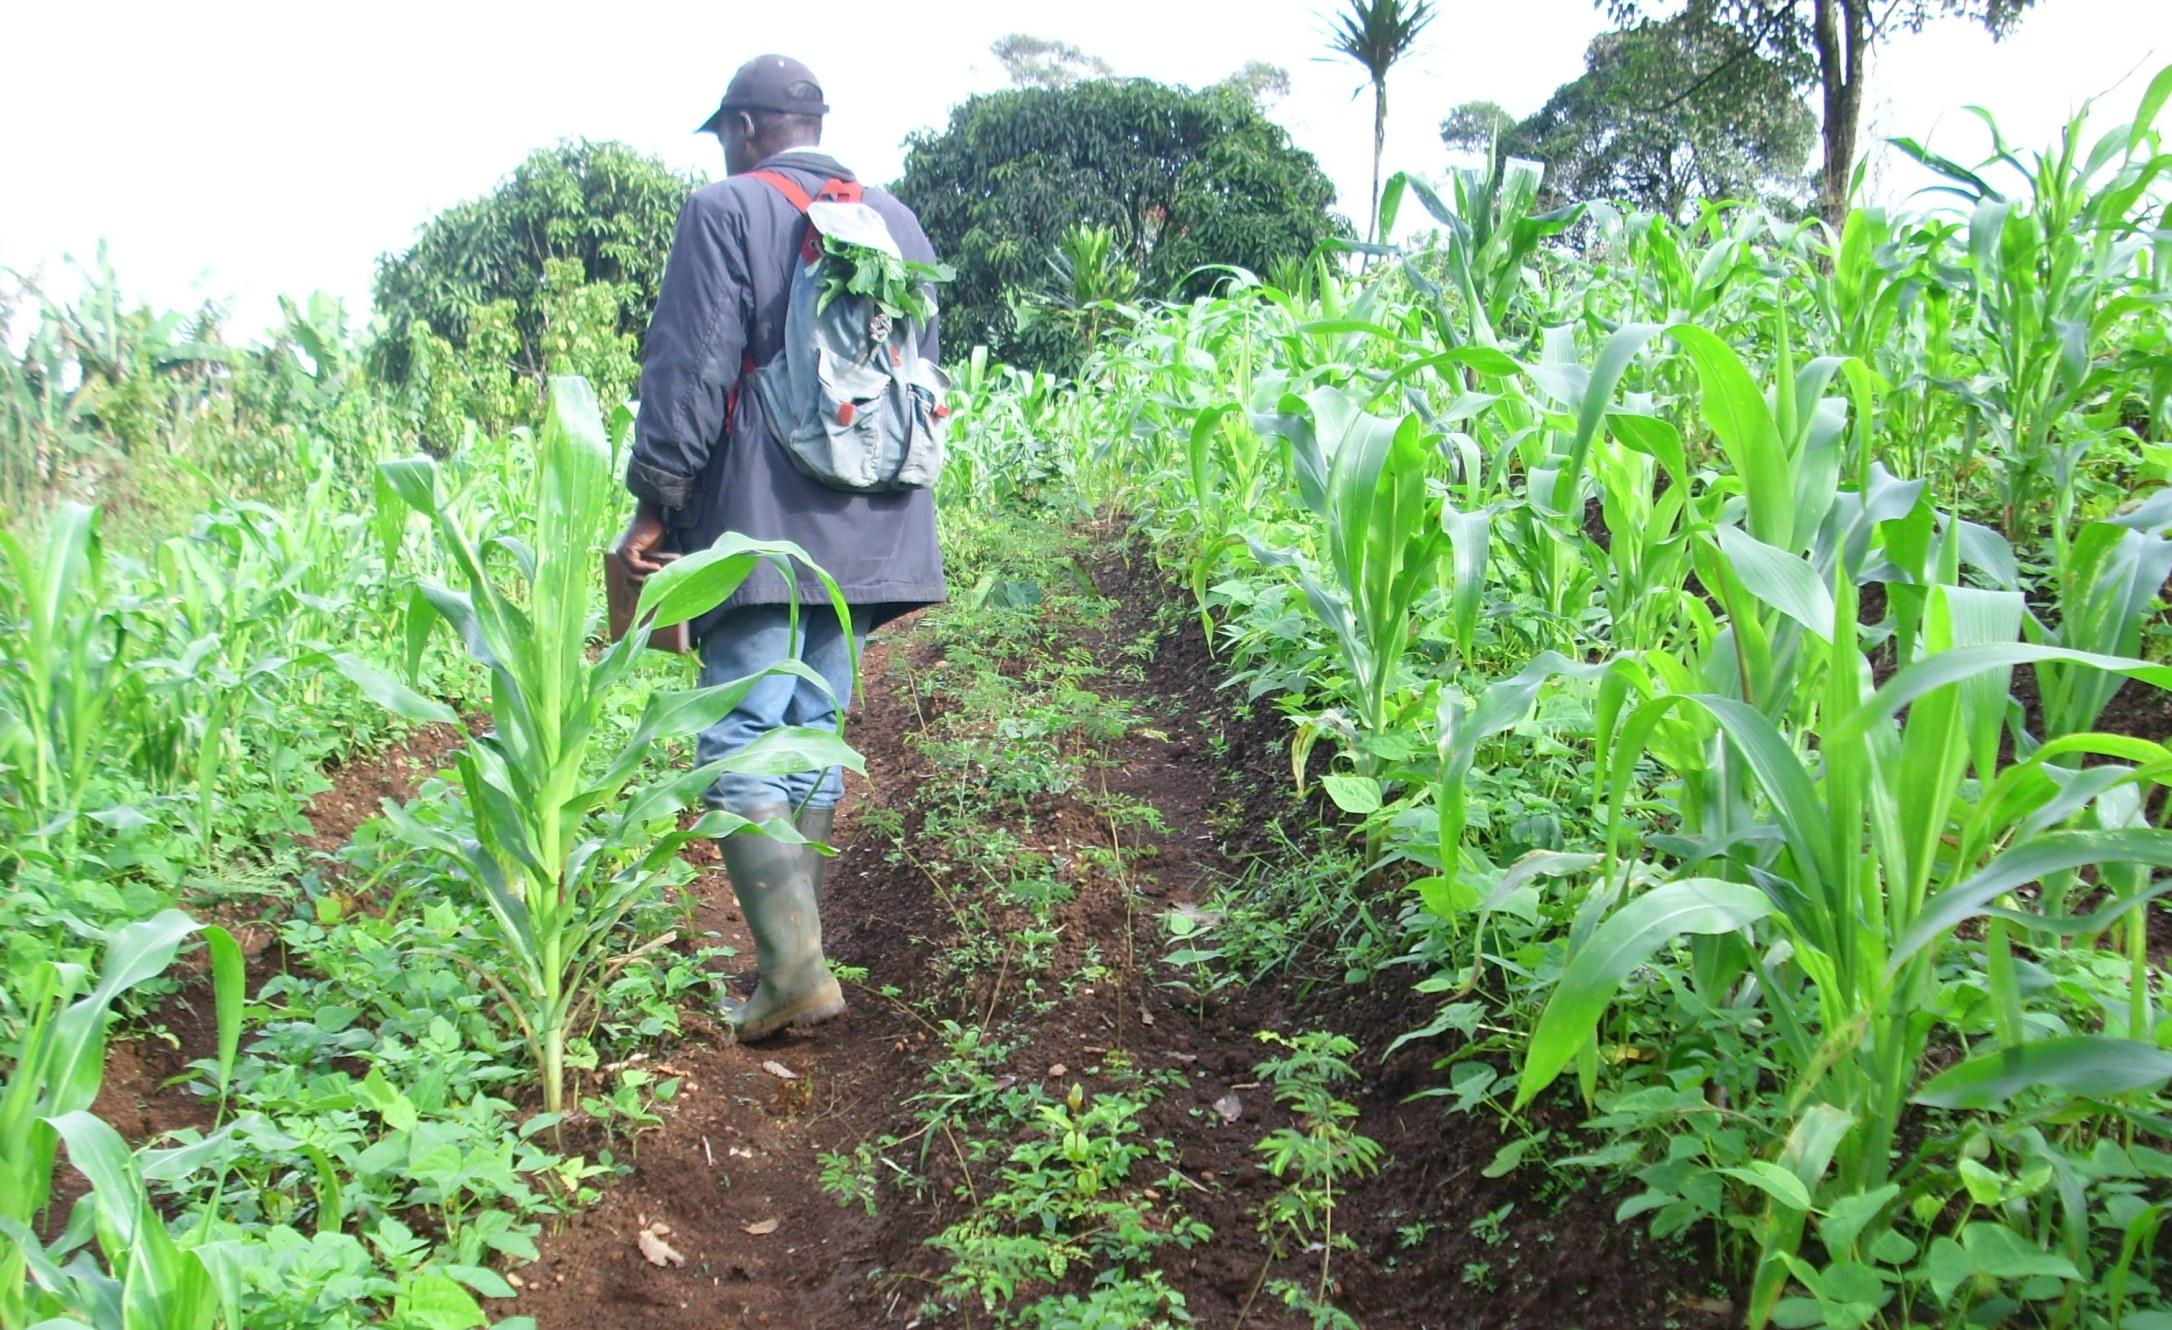
Huyu ni mtu akitembea shambani katikati  ya mimea mirefu ya mahindi.  Amevaa koti ya buti dalili ya kujiandaa shambani.  Mimea imepandwa kwa safu zilizopangika vizuri, inaonekana  kustawi na kuonyesha matumaini ya mavuno mazuri.